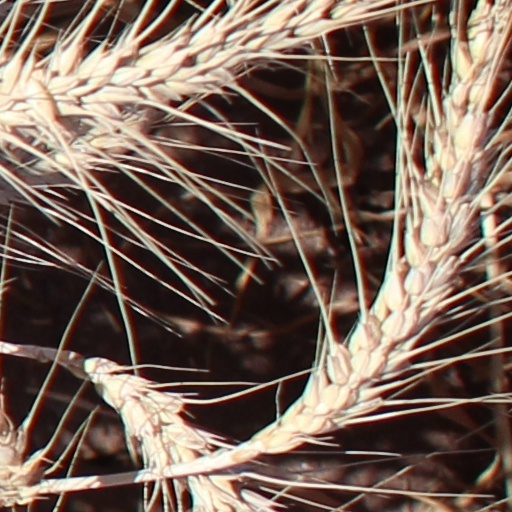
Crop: wheat